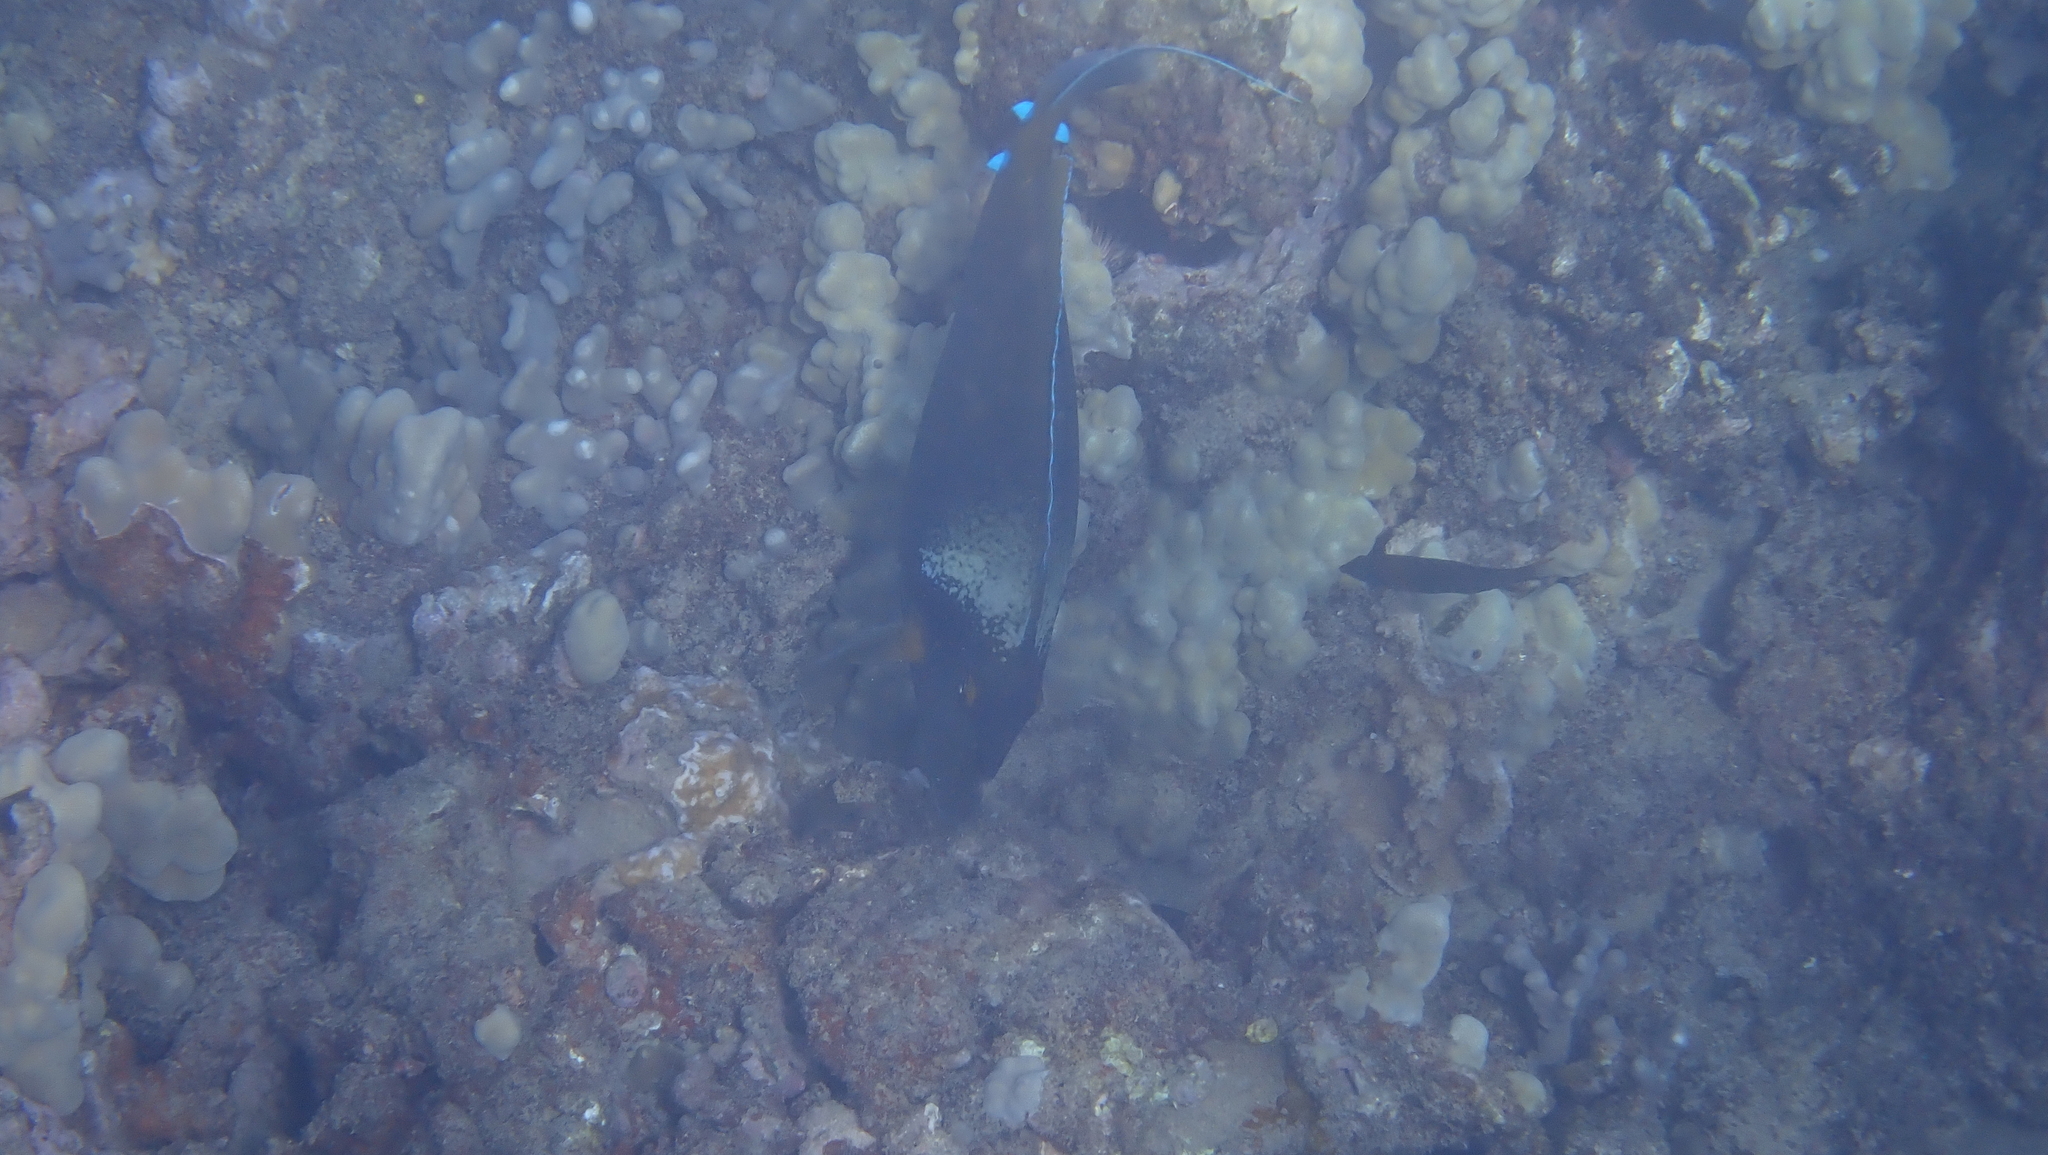
Naso unicornis (Bluespine Unicornfish)